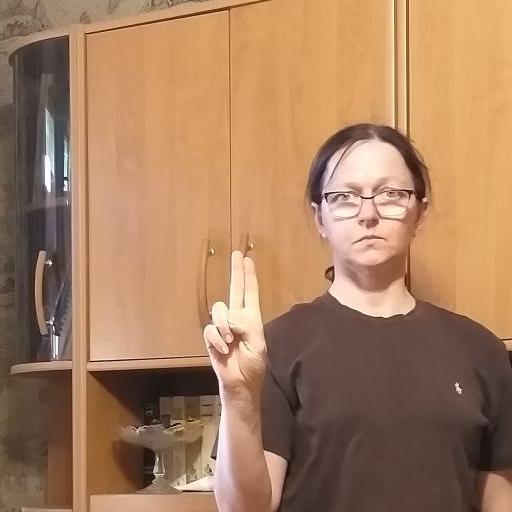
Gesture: two_up